Mehiläinen

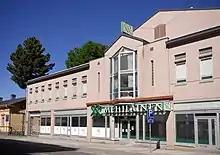
A Mehiläinen hospital in Vaasa in 2018.

The hospital limited company Mehiläinen was founded in Helsinki in 1909 as a small private hospital. It was founded by four Finnish-speaking doctors, Reguel Löfqvist, Akseli Koskimies, Walter Sipilä and K. F. Hirvisalo. The company was named after the mythical bee Mehiläinen in the national epic "Kalevala", who healed Lemminkäinen as he was dying. The company was first located on the Huvilankatu street.